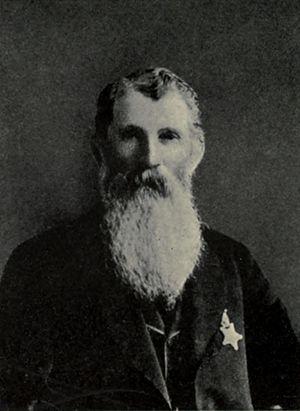
Jack London, né John Griffith Chaney le 12 janvier 1876 à San Francisco et mort le 22 novembre 1916 à Glen Ellen, Californie, est un écrivain américain dont les thèmes de prédilection sont l'aventure et la nature sauvage.